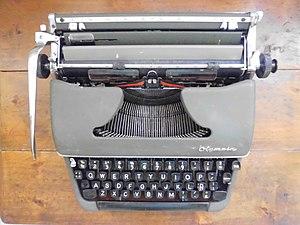
Olympia Werke est une compagnie allemande qui produisait des machines à écrire et qui était établie à Roffhausen, près de Wilhelmshaven. La compagnie produit ses premières machines à écrire en 1903 à la demande de Allgemeine Elektricitäts-Gesellschaft. L’usine est fermée depuis 1991, et seule la marque existe encore.